Seminary, Oakland, California

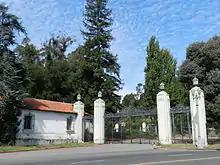
Entrance to Mills College, Seminary Avenue

Seminary is named after Mills College. The main street running through the neighborhood, today's Seminary Avenue, was the main route from the bayshore to the college, which was known at the time as "The Young Ladies' Seminary." More recent proposed names for the area include Heartlands, Baja Maxwell Park, and Lower Millsmont. These proposed changes have been criticized as part of gentrification. The area, especially along Seminary Avenue, is considered to be in the "killing zone" or "kill zone" due to violence.